IBM 1130

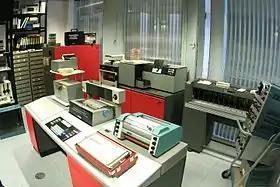
IBM 1130 with peripherals, including paper tape reader punch, IBM 1442 card reader/punch (rear) and IBM 1627 Calcomp plotter

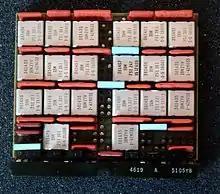
A double width SLT card from an IBM 1130. The square metal cans contain the hybrid circuits.

The 1130 holds a place in computing history because it (and its non-IBM clones) gave many people their first direct interaction with a computer. Its price-performance ratio was good and it notably included inexpensive, removable disk storage, with reliable, easy-to-use software that could be in several high-level languages. The low price (from around $32,000 or $41,000 with disk drive) and well-balanced feature set enabled interactive "open shop" program development.